Pieter Bruegel the Elder

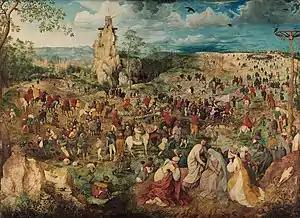
"The Procession to Calvary", 1564, Bruegel's second largest painting at 124 cm × 170 cm (49 in × 67 in)

He left Italy by 1554, and had reached Antwerp by 1555, when the set of prints to his designs known as the "Large Landscapes" were published by Hieronymus Cock, the most important print publisher of northern Europe. Bruegel's return route is uncertain, but much of the debate over it was made irrelevant in the 1980s when it was realised that the celebrated series of large drawings of mountain landscapes thought to have been made on the trip were not by Bruegel at all. All the drawings from the trip that are considered authentic are of landscapes; unlike most other 16th-century artists visiting Rome he seems to have ignored both classical ruins and contemporary buildings.